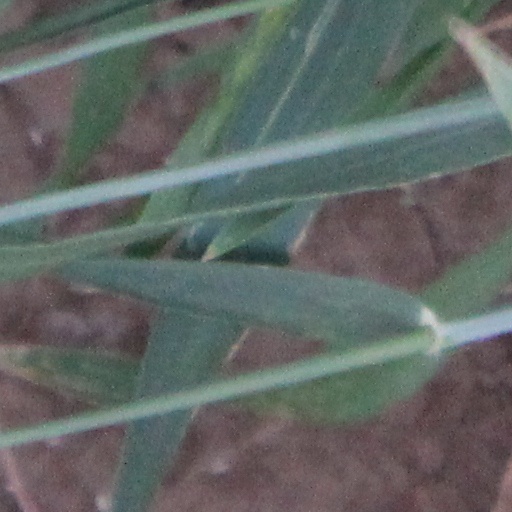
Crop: wheat